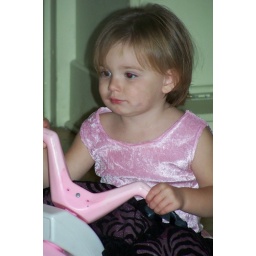
Serenity riding the bike in the gym, wearing her beautiful dress that Grammy Bair made!!!